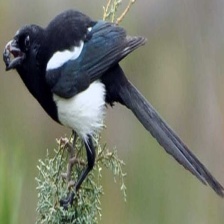
Species: EURASIAN MAGPIE
Scientific name: PICA PICA
ImageNet parent category: magpie